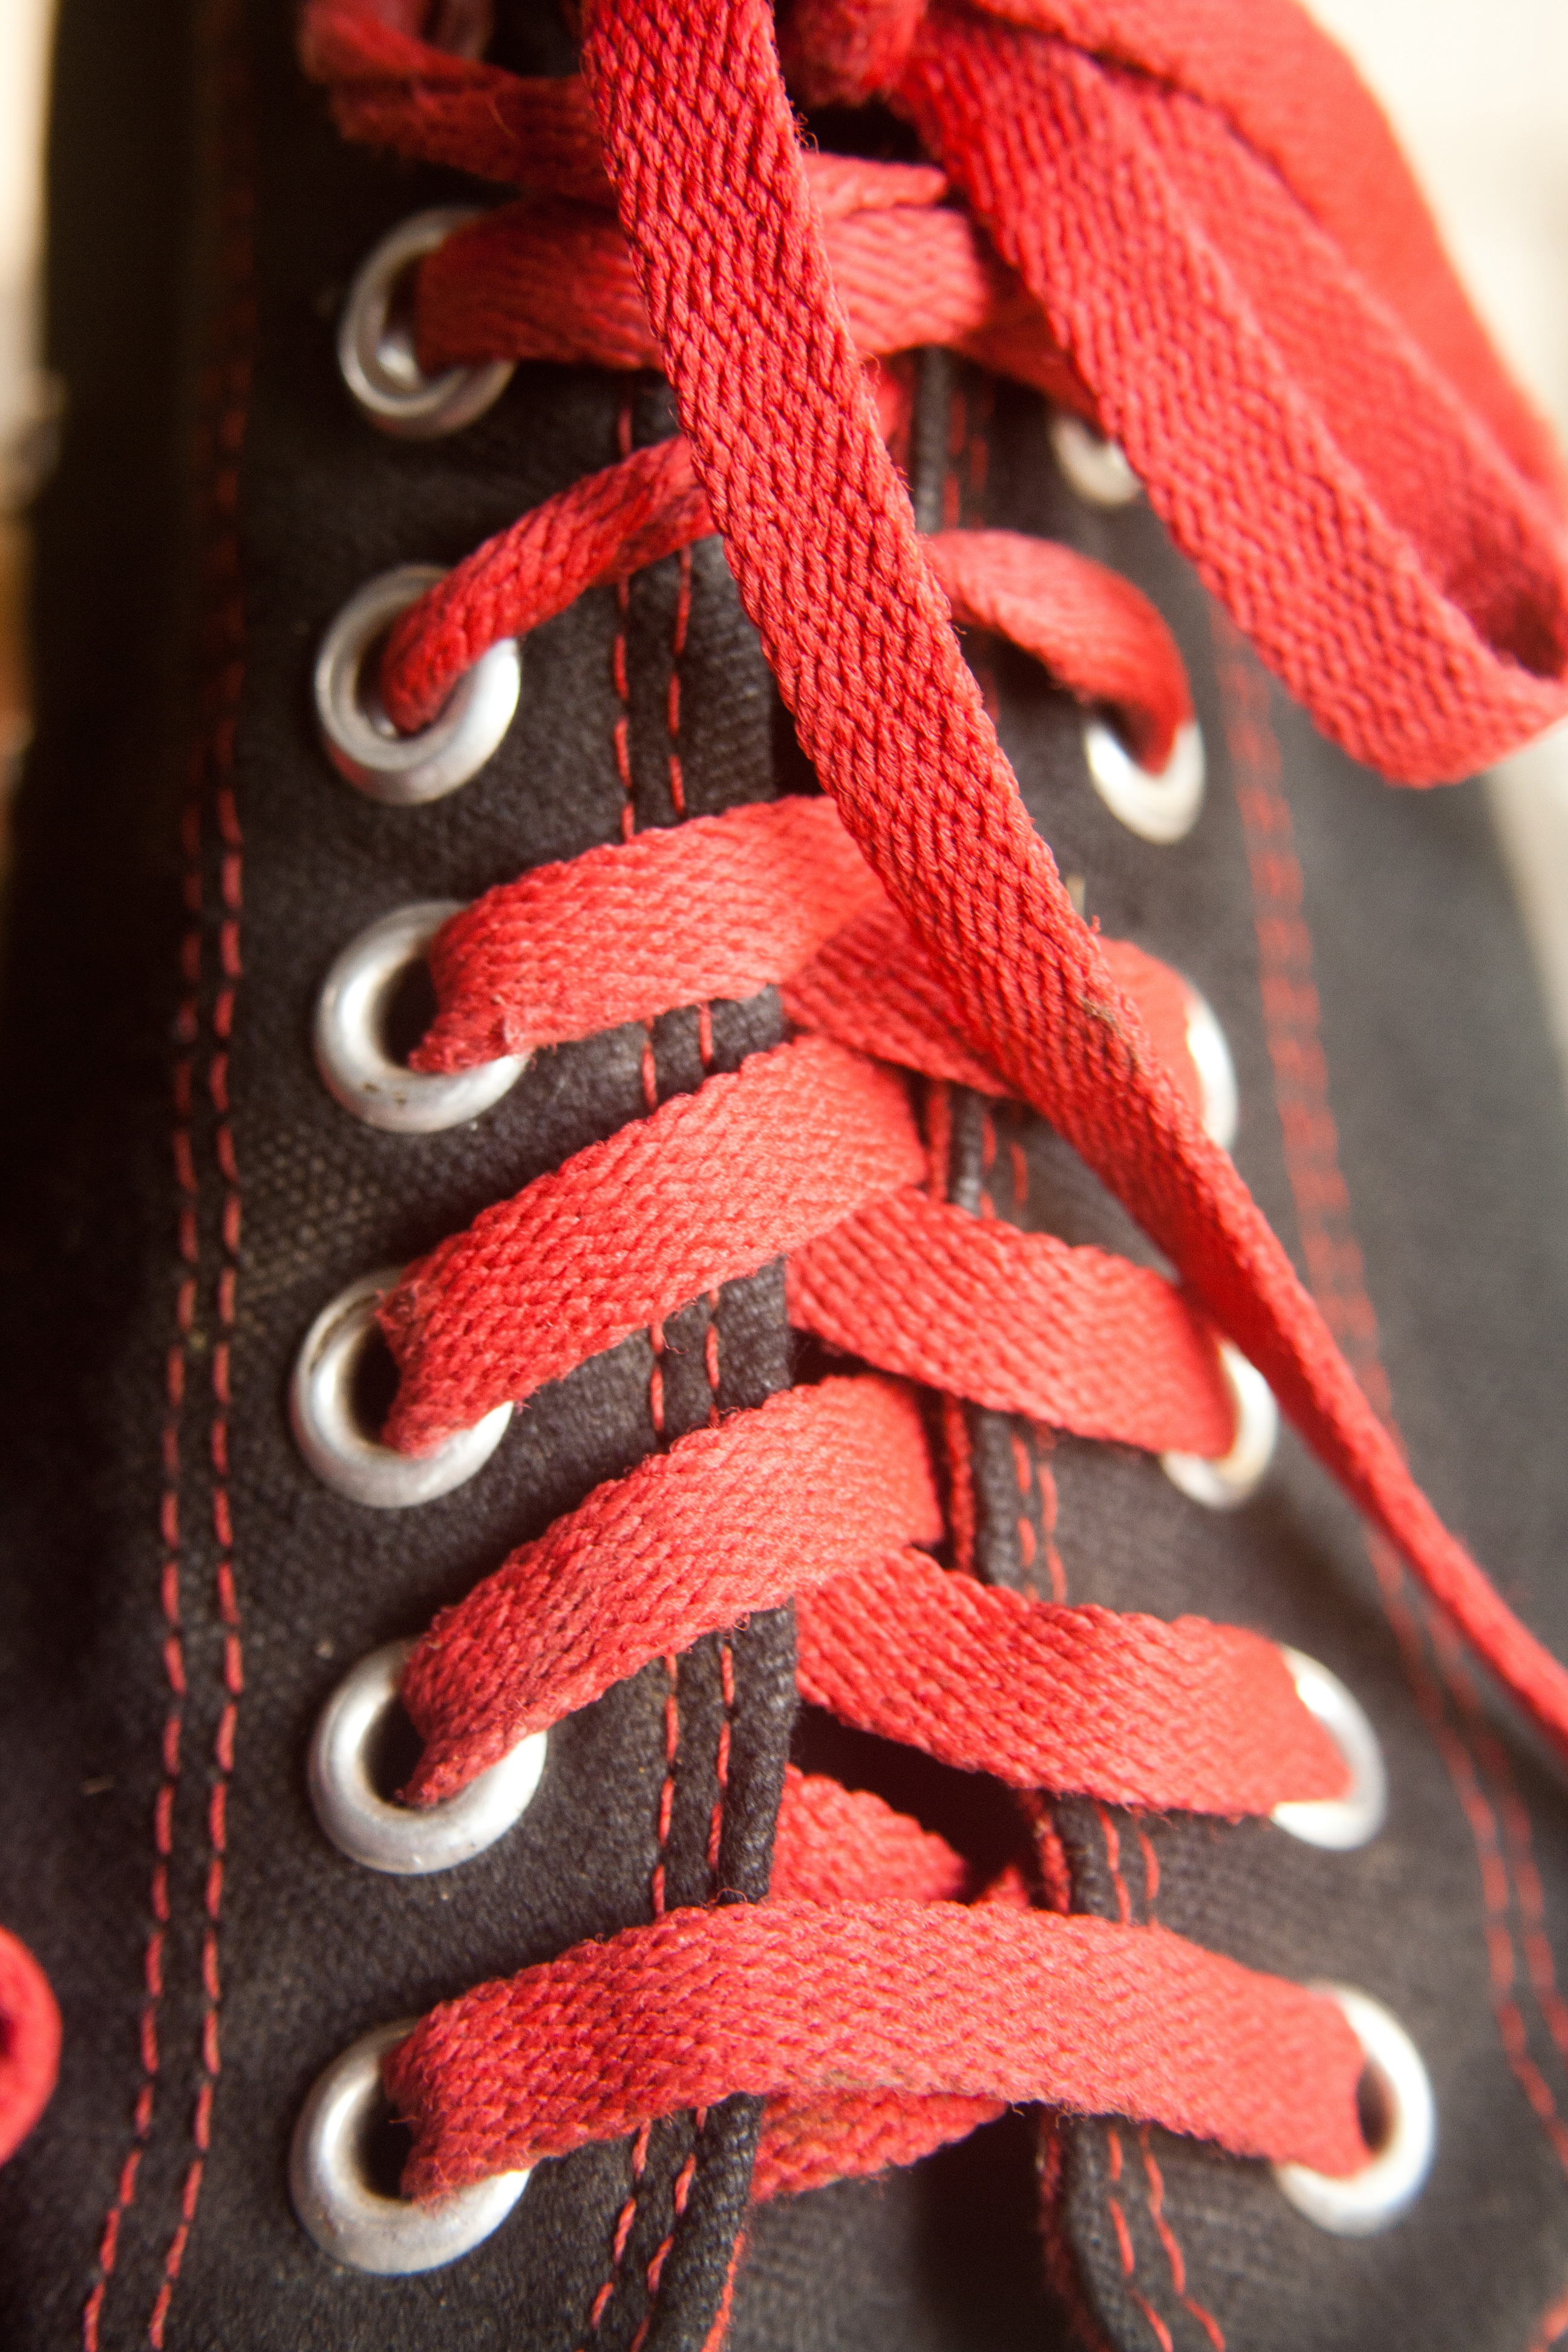
rope, flower, red, fashion, clothing, black, lifestyle, close up, textile, shoes, laces, sneakers, converse, footwear, style, trendy